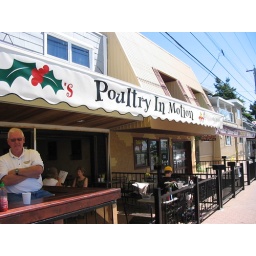
yummy in the tummy. even if the grumpy man in the white shirt doesn't like no shenanigans.